Bridgewater, Nova Scotia

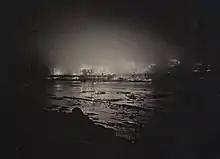
In January 1899 a fire devastated the downtown core

A lumber mill started by Edward Doran Davison on the site of the present-day South Shore Shopping Centre was in operation during the first two decades of the 1900s.